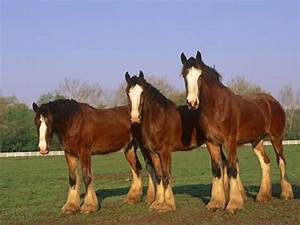
Label: cavallo